Liberators' civil war

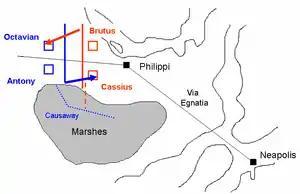
First Battle of Philippi

The Battle of Philippi consisted of two engagements in the plain to the west of the ancient city of Philippi. The first occurred in the first week of October; Brutus faced Octavian, while Antony's forces were up against those of Cassius. At first, Brutus pushed back Octavian and entered his legions' camp. But to the south, Antony defeated Cassius, and Cassius, hearing a false report of Brutus' failure, committed suicide. Brutus rallied Cassius's remaining troops and both sides ordered their army to retreat to their camps with their spoils, and the battle was essentially a draw, but for Cassius' suicide.